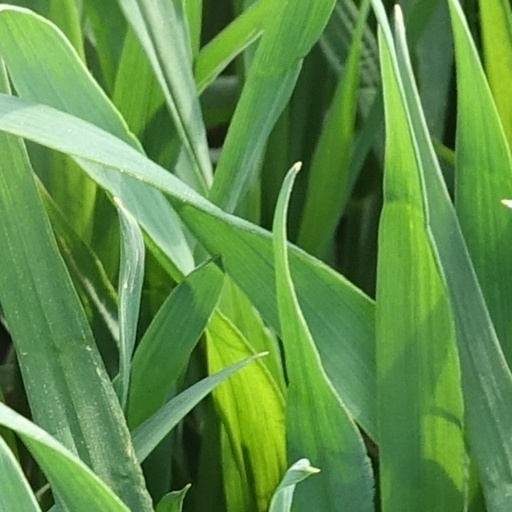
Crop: wheat